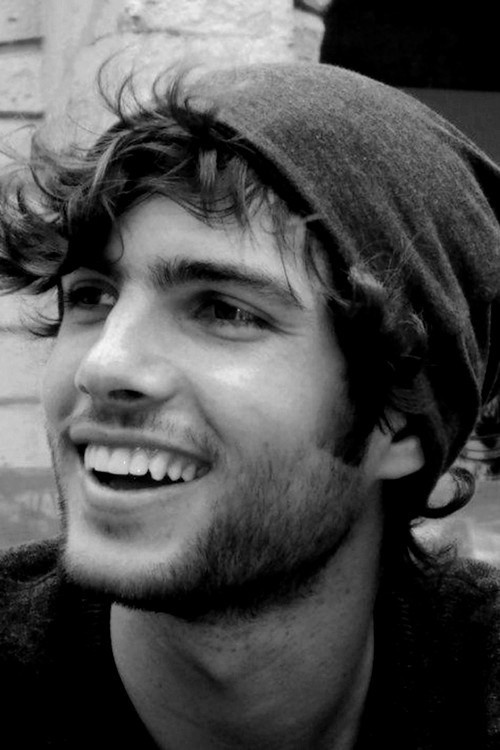
Label: Colored